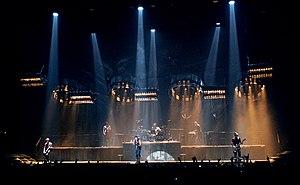
Rammstein au Zénith de Nantes en 2009.
Rammstein [ˈʁamʃtaɪn] est un groupe de metal industriel allemand, originaire de Berlin. Formé en 1994, il se compose depuis le début de six membres originaires d'Allemagne de l'Est ; décrit comme appartenant au genre Neue Deutsche Härte, il en est le représentant le plus connu. Les paroles du groupe sont la plupart du temps en allemand, c'est d'ailleurs le groupe germanophone le plus vendu dans le monde avec près de 20 millions d'albums vendus, mais il intègre parfois aussi des paroles en anglais, en français, en espagnol, ou encore en russe.